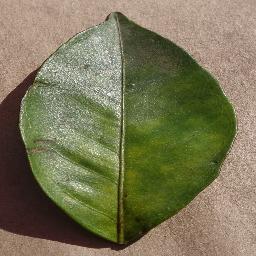
Label: Orange___Haunglongbing_(Citrus_greening)